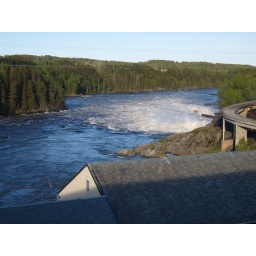
Flood in Glomma river at Vamma; the dam with the greatest amount of water flooding per second in Norway.